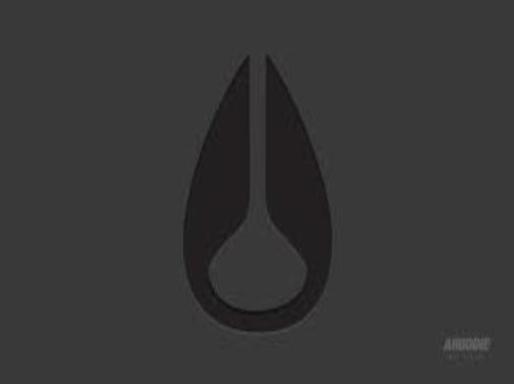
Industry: Electronic